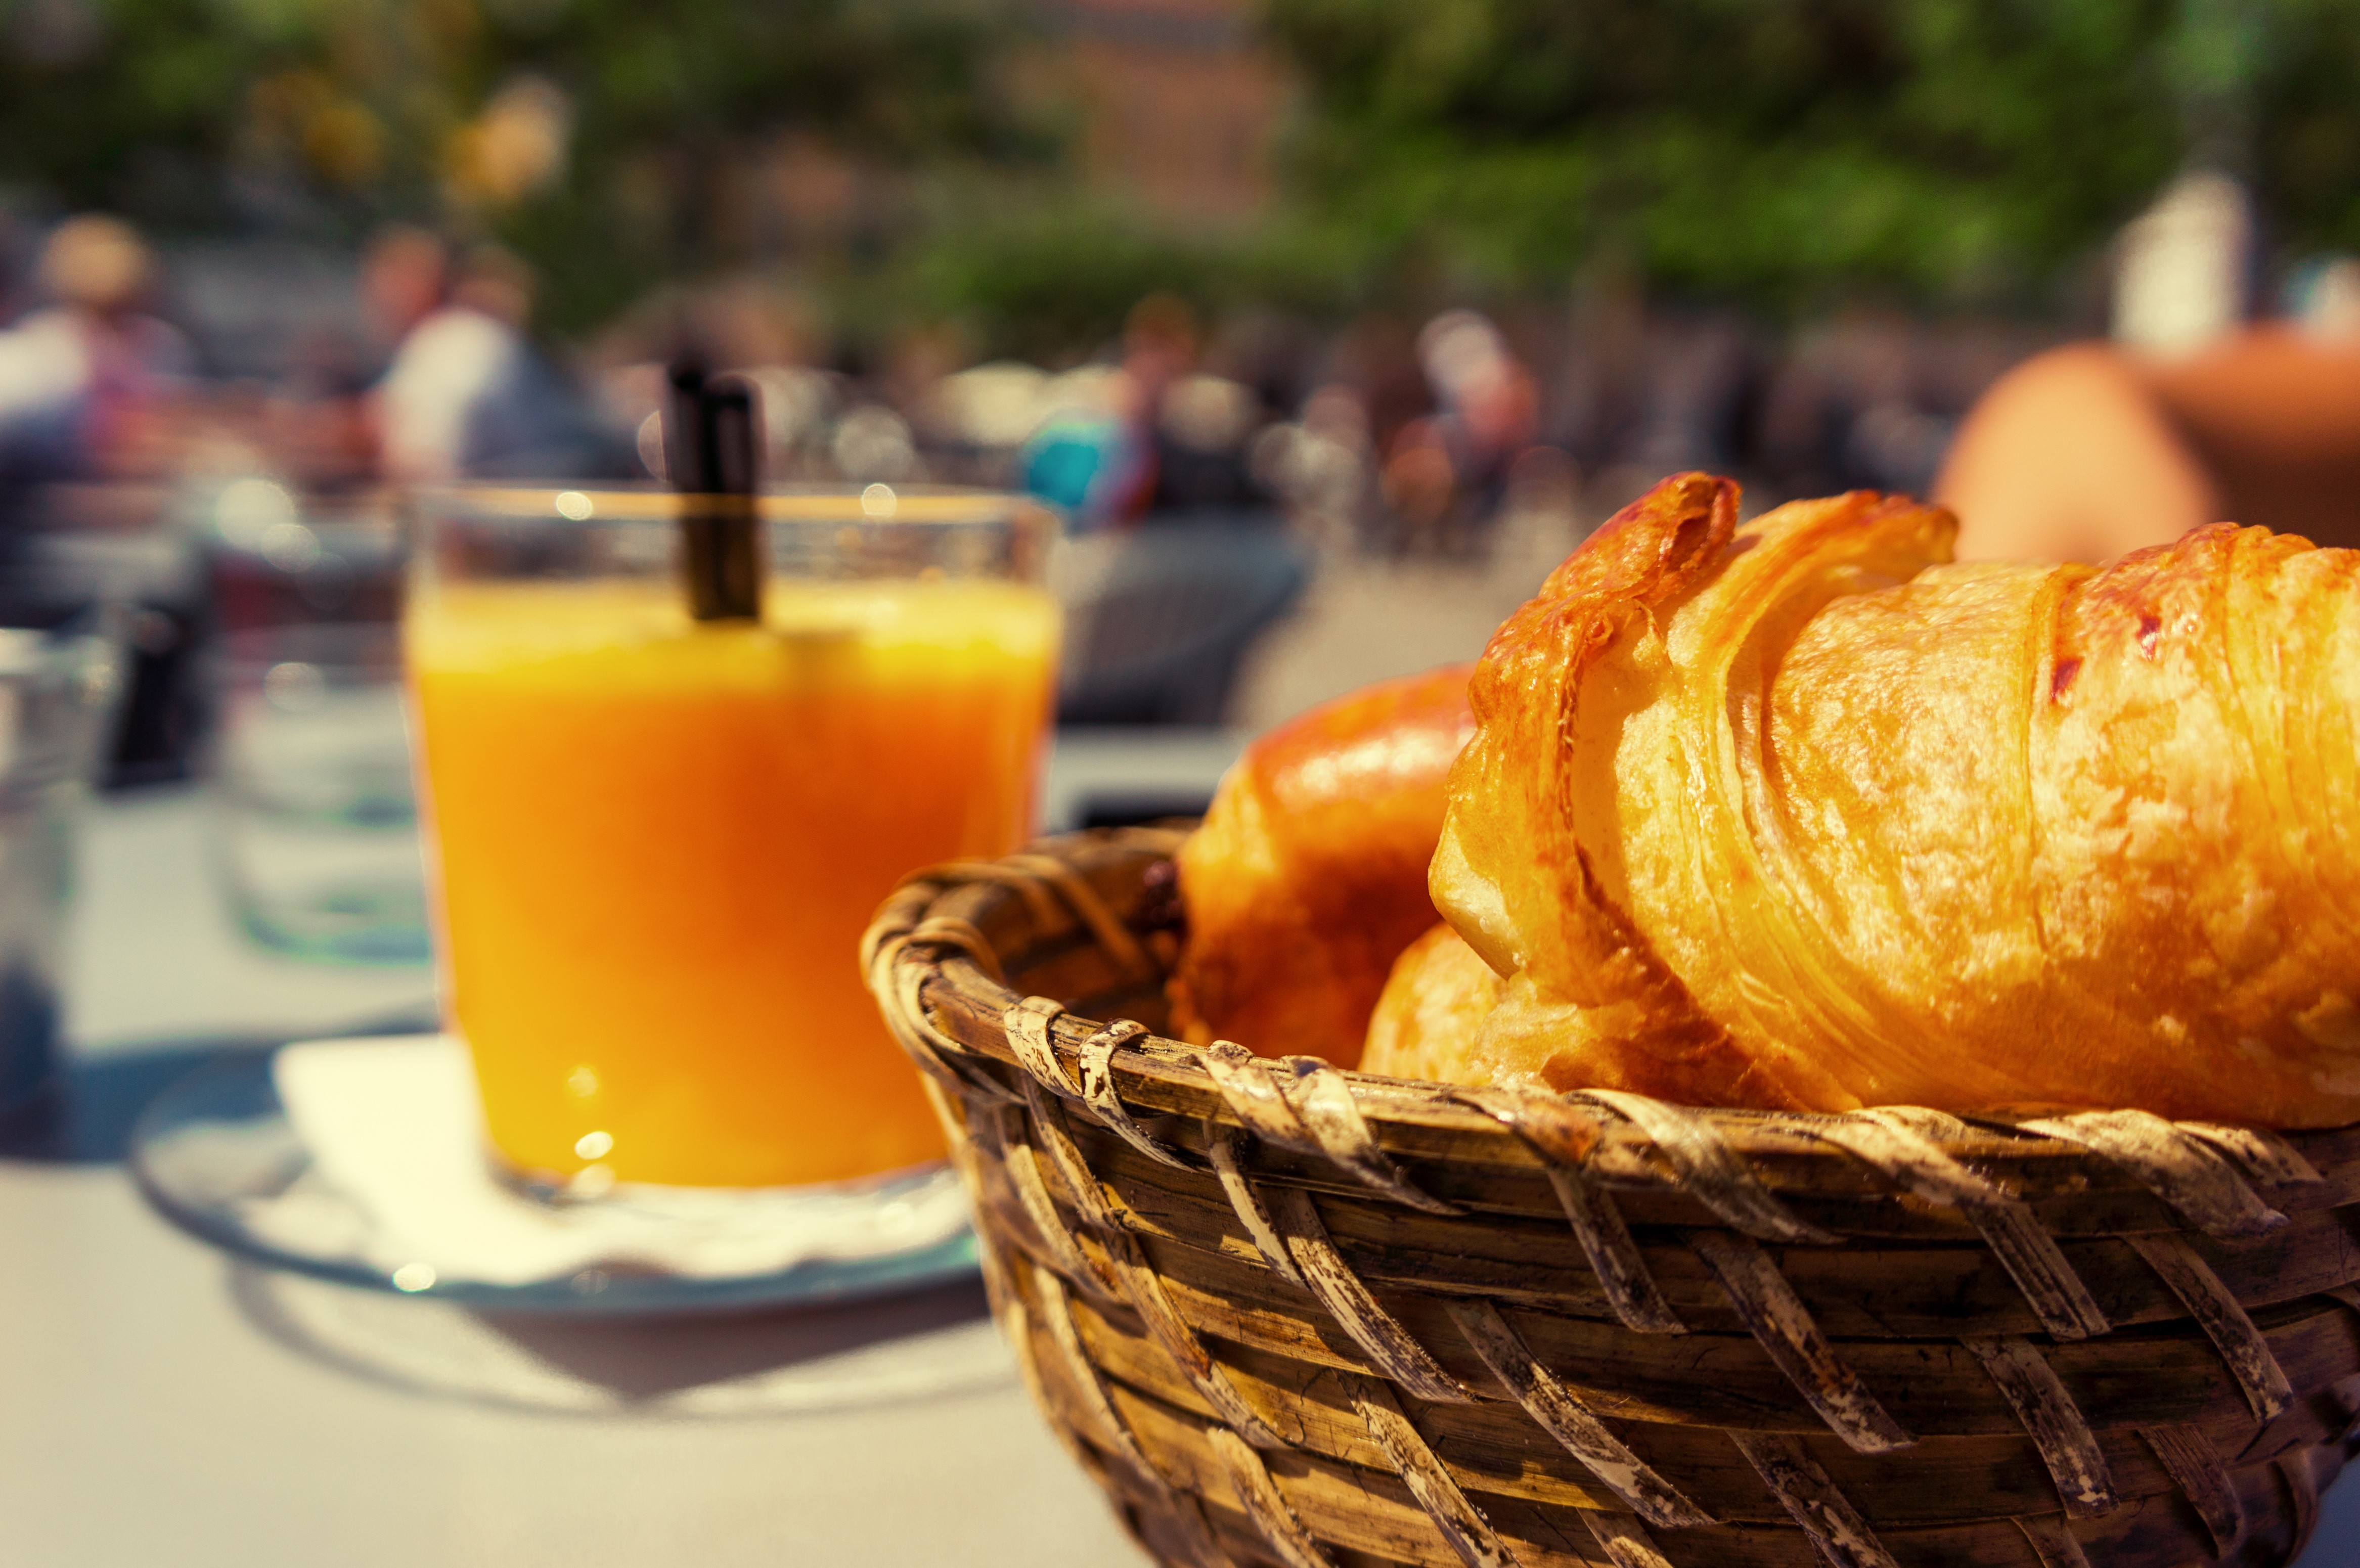
table, outdoor, cafe, glass, dish, meal, food, produce, basket, breakfast, baking, dessert, cuisine, bistro, dining, orange juice, sweetness, brunch, flavor, croissants